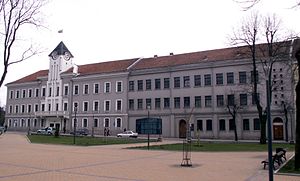
Šiauliai bykommune / Historie
Rådhuset i Šiauliai
Šiauliai bykommune i Šiauliai apskritis i det nordlige Litauen omfatter byen Šiauliai og landsbyen Rėkyva. Kommunale repræsentativ regering – bykommune råd, den udøvende gren – i Šiauliai bykommune administration.